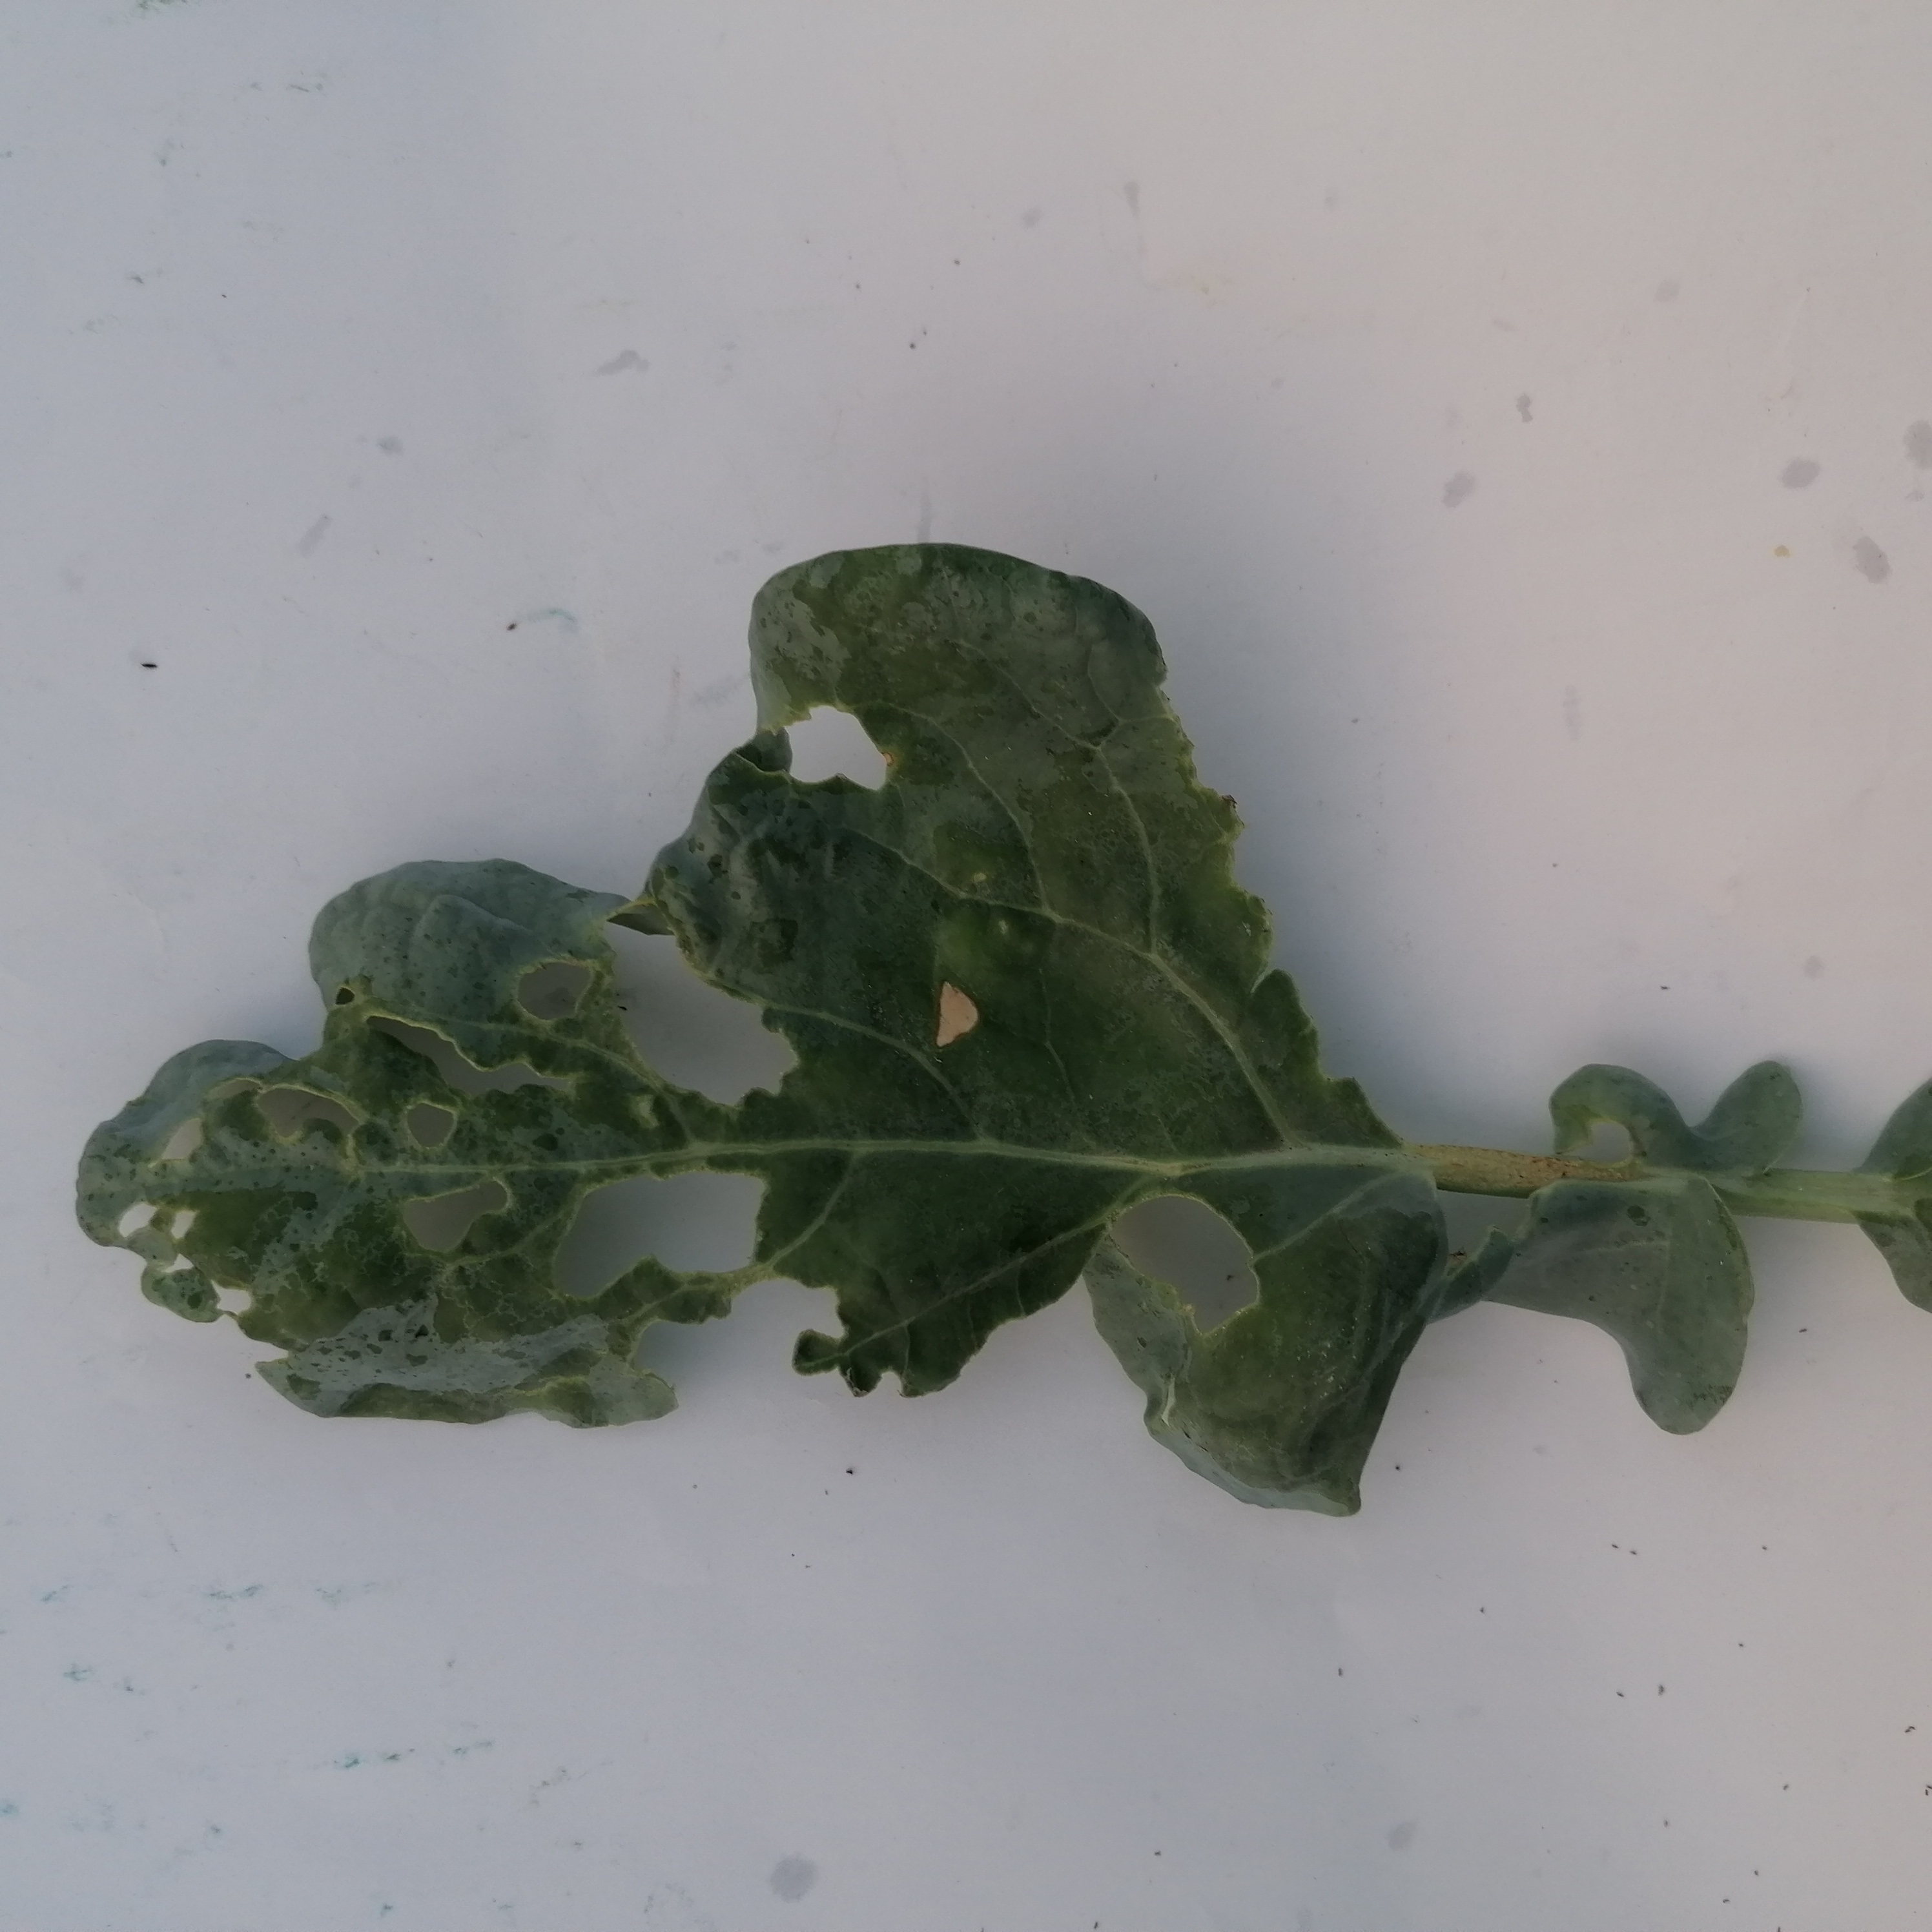
Label: Insect Hole